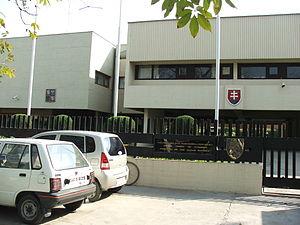
l'Ambassade de la Tchequie et Slovaquie à Delhi en Inde.